Government of Selangor

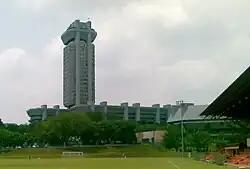
The Sultan Salahuddin Abdul Aziz Shah Building houses the Office of the Menteri Besar of Selangor, as well as other state government offices.

The Menteri Besar of Selangor is Amirudin Shari of the Pakatan Harapan (PH) coalition that holds the most seats in the State Legislative Assembly among the three coalitions in the state assembly. Amirudin assumed office on 19 June 2018, having been elected as a Member of the State Legislative Assembly in the 2018 and 2023 state elections that also returned PH to power.